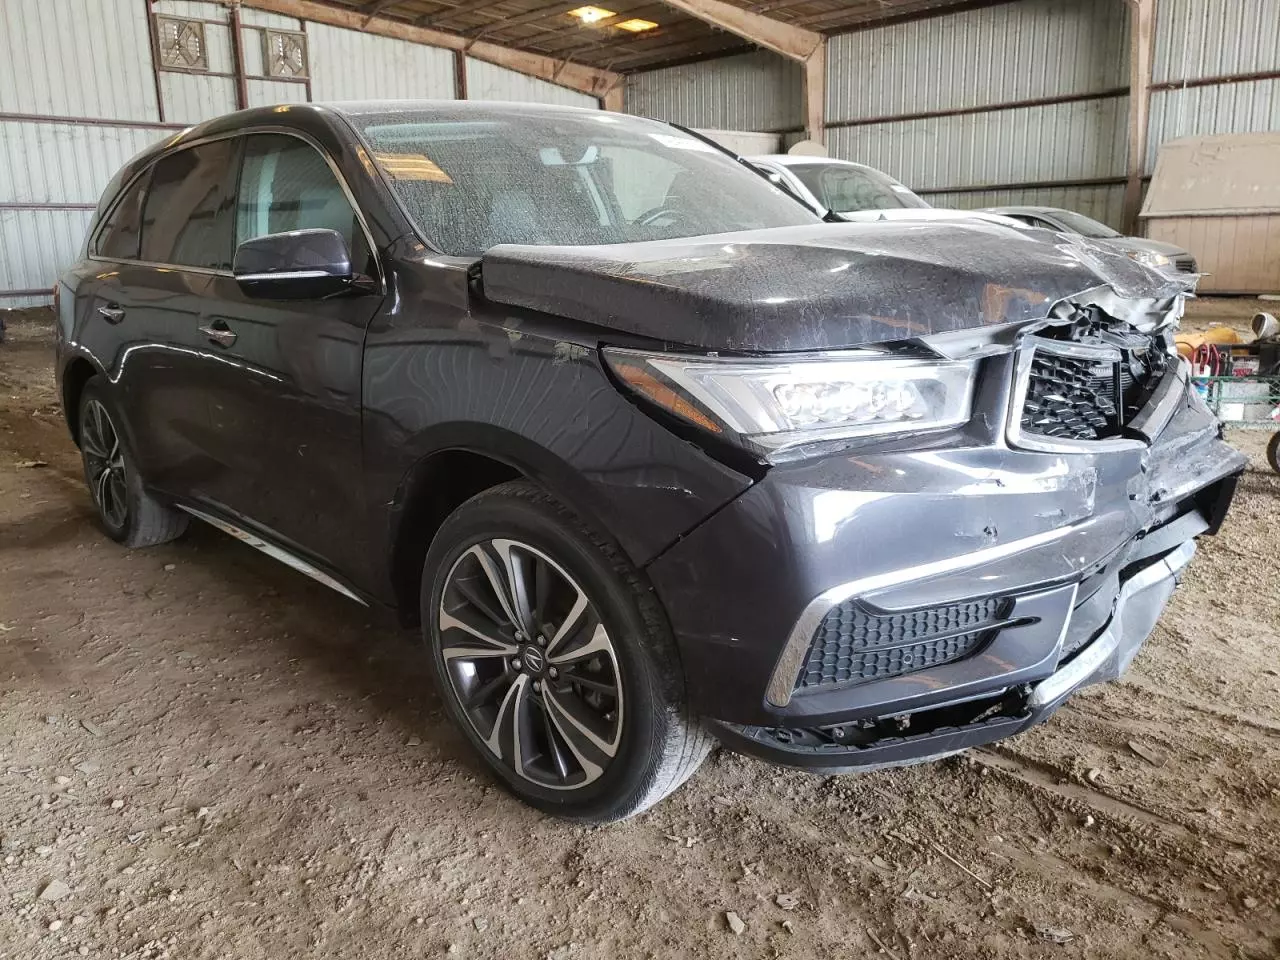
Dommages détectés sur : plaque d'immatriculation avant, pare-choc avant, capot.
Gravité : majeur